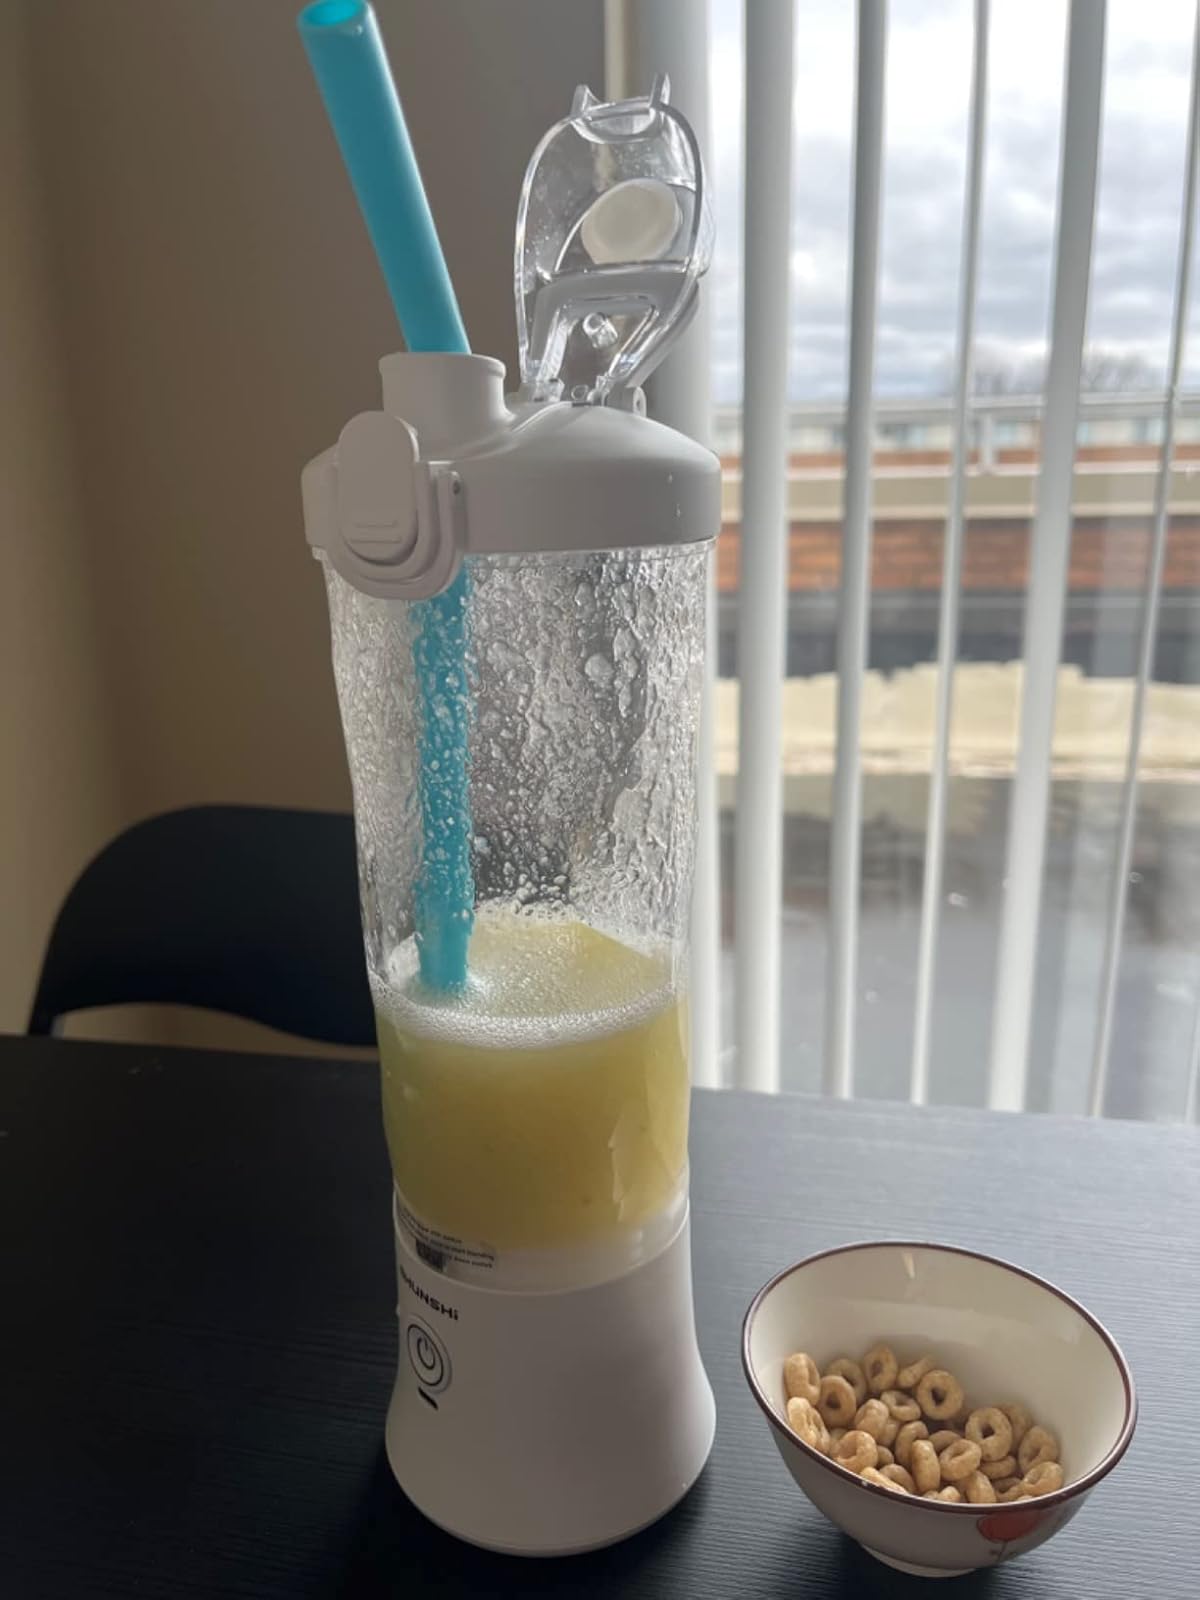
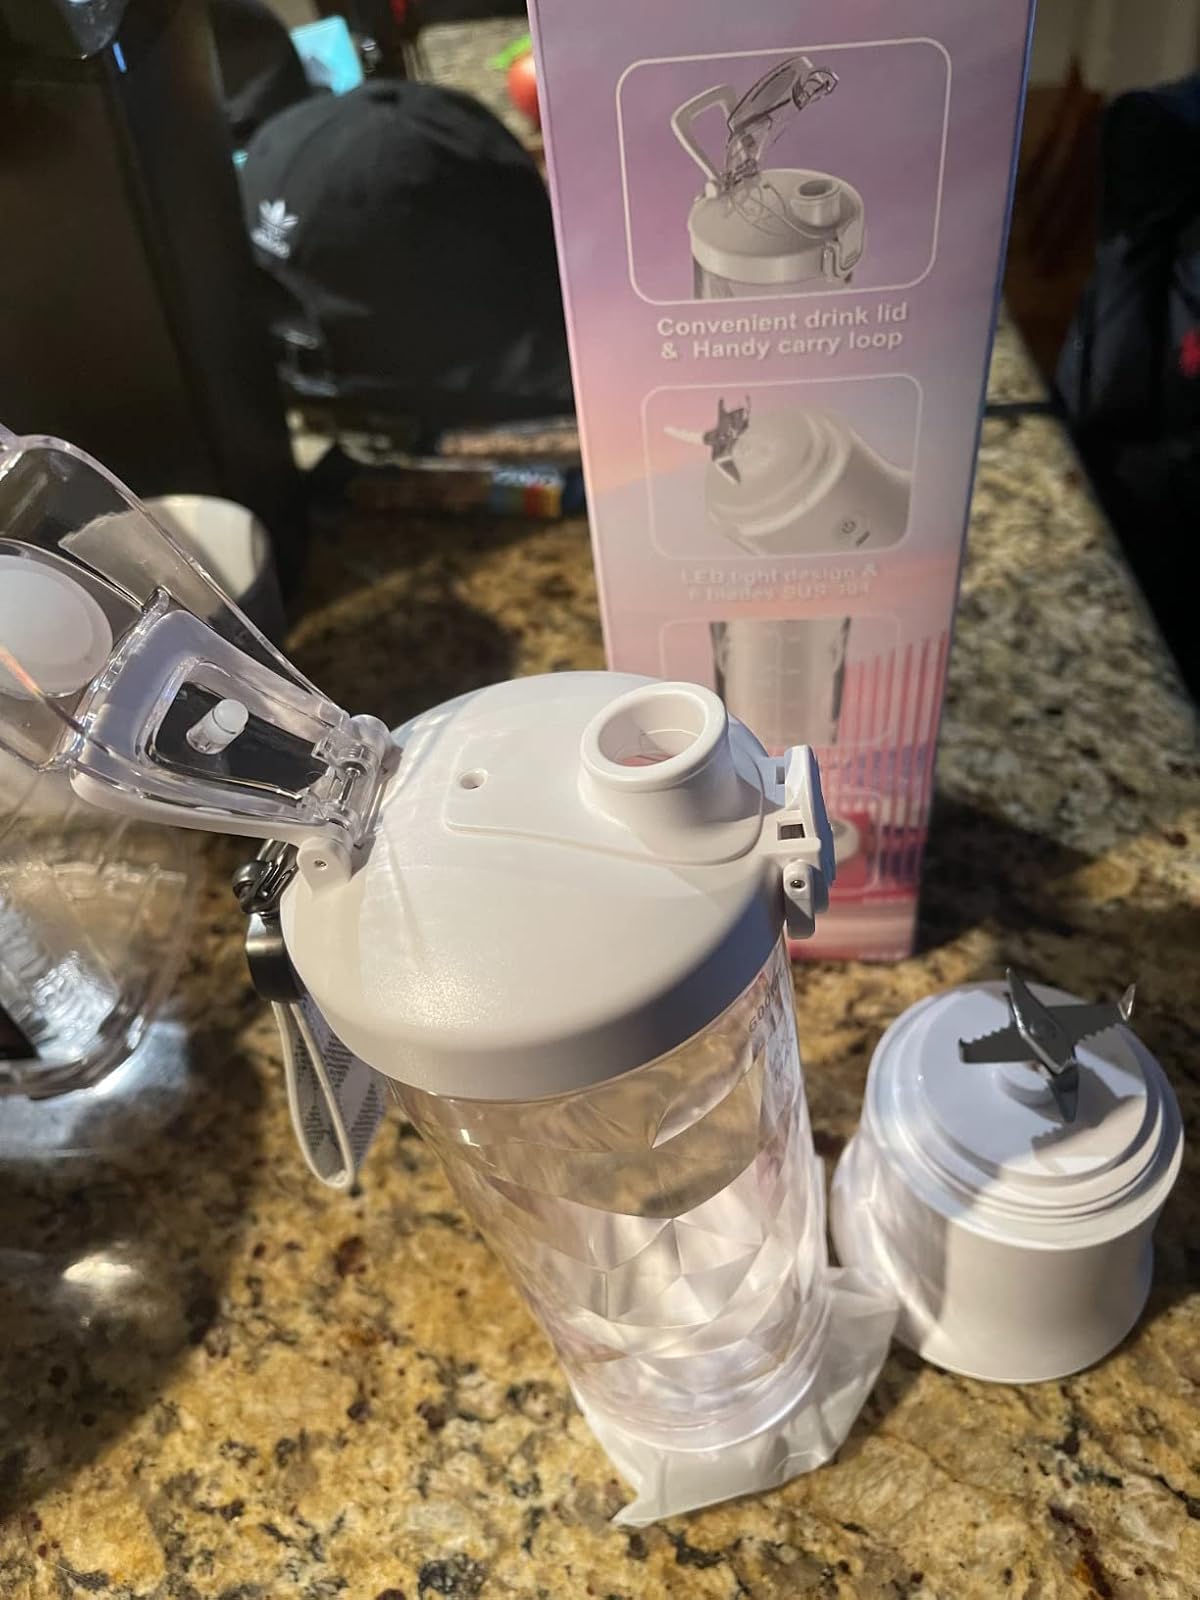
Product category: items_blender
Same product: yes